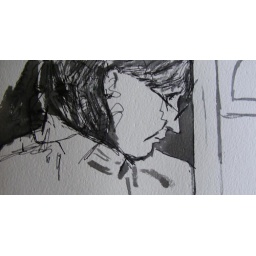
The early train to Stanstead, this woman was reading the paper over a mans shoulder.